Gnophaela vermiculata

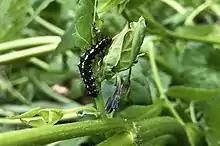
Caterpillar on "Mertensia paniculata"

The wingspan is about . Adults are on wing in late summer and fly during the day. There is one generation per year. The larva is born with yellower patches but eventually grows into the adult coloring. As larvae, they feed on "Mertensia", "Lithospermum" and "Hackelia" species. Adults feed on nectar of various herbaceous flowers, including "Cirsium" and "Solidago".